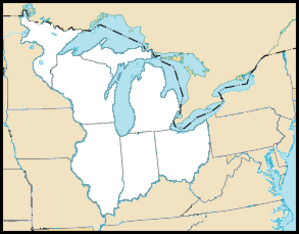
La guerre de Toledo, également appelée guerre Ohio-Michigan, est le nom donné à une dispute territoriale qui opposa l'État américain de l'Ohio au Territoire du Michigan. Cette « guerre » ne fit aucune victime.